Verdes-Montenegro family

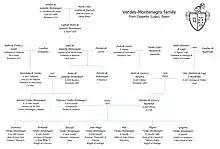
Family Tree of the Verdes-Montenegro family (Spain)

Both Fernando and Juan Diego Verdes-Montenegro joined the ranks of the high Nobility by marriage. In 1730 Juan Diego married Marianna Tarrega y Sanz de la LLosa, granddaughter of the Marquis of Malferit, whose lineage can be traced to the Reconquest of the Kingdom of Valencia from the Moor in the 13th century. Marianna was to be elevated to Marchioness of Benemejís by Charles III of Spain in 1762. In 1731 Juan Diego's elder brother, Fernando, married Jacinta de Gayoso Arias Ozores, daughter of the counts of Amarante, in Madrid, where they set up residence and had progeny.